Time and the Rani

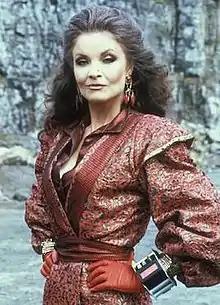
Kate O'Mara as The Rani

Time and the Rani is the first serial of the 24th season of the British science fiction television series "Doctor Who", which was first broadcast in four weekly parts from 7 to 28 September 1987. It was the first to feature Sylvester McCoy as the Seventh Doctor.